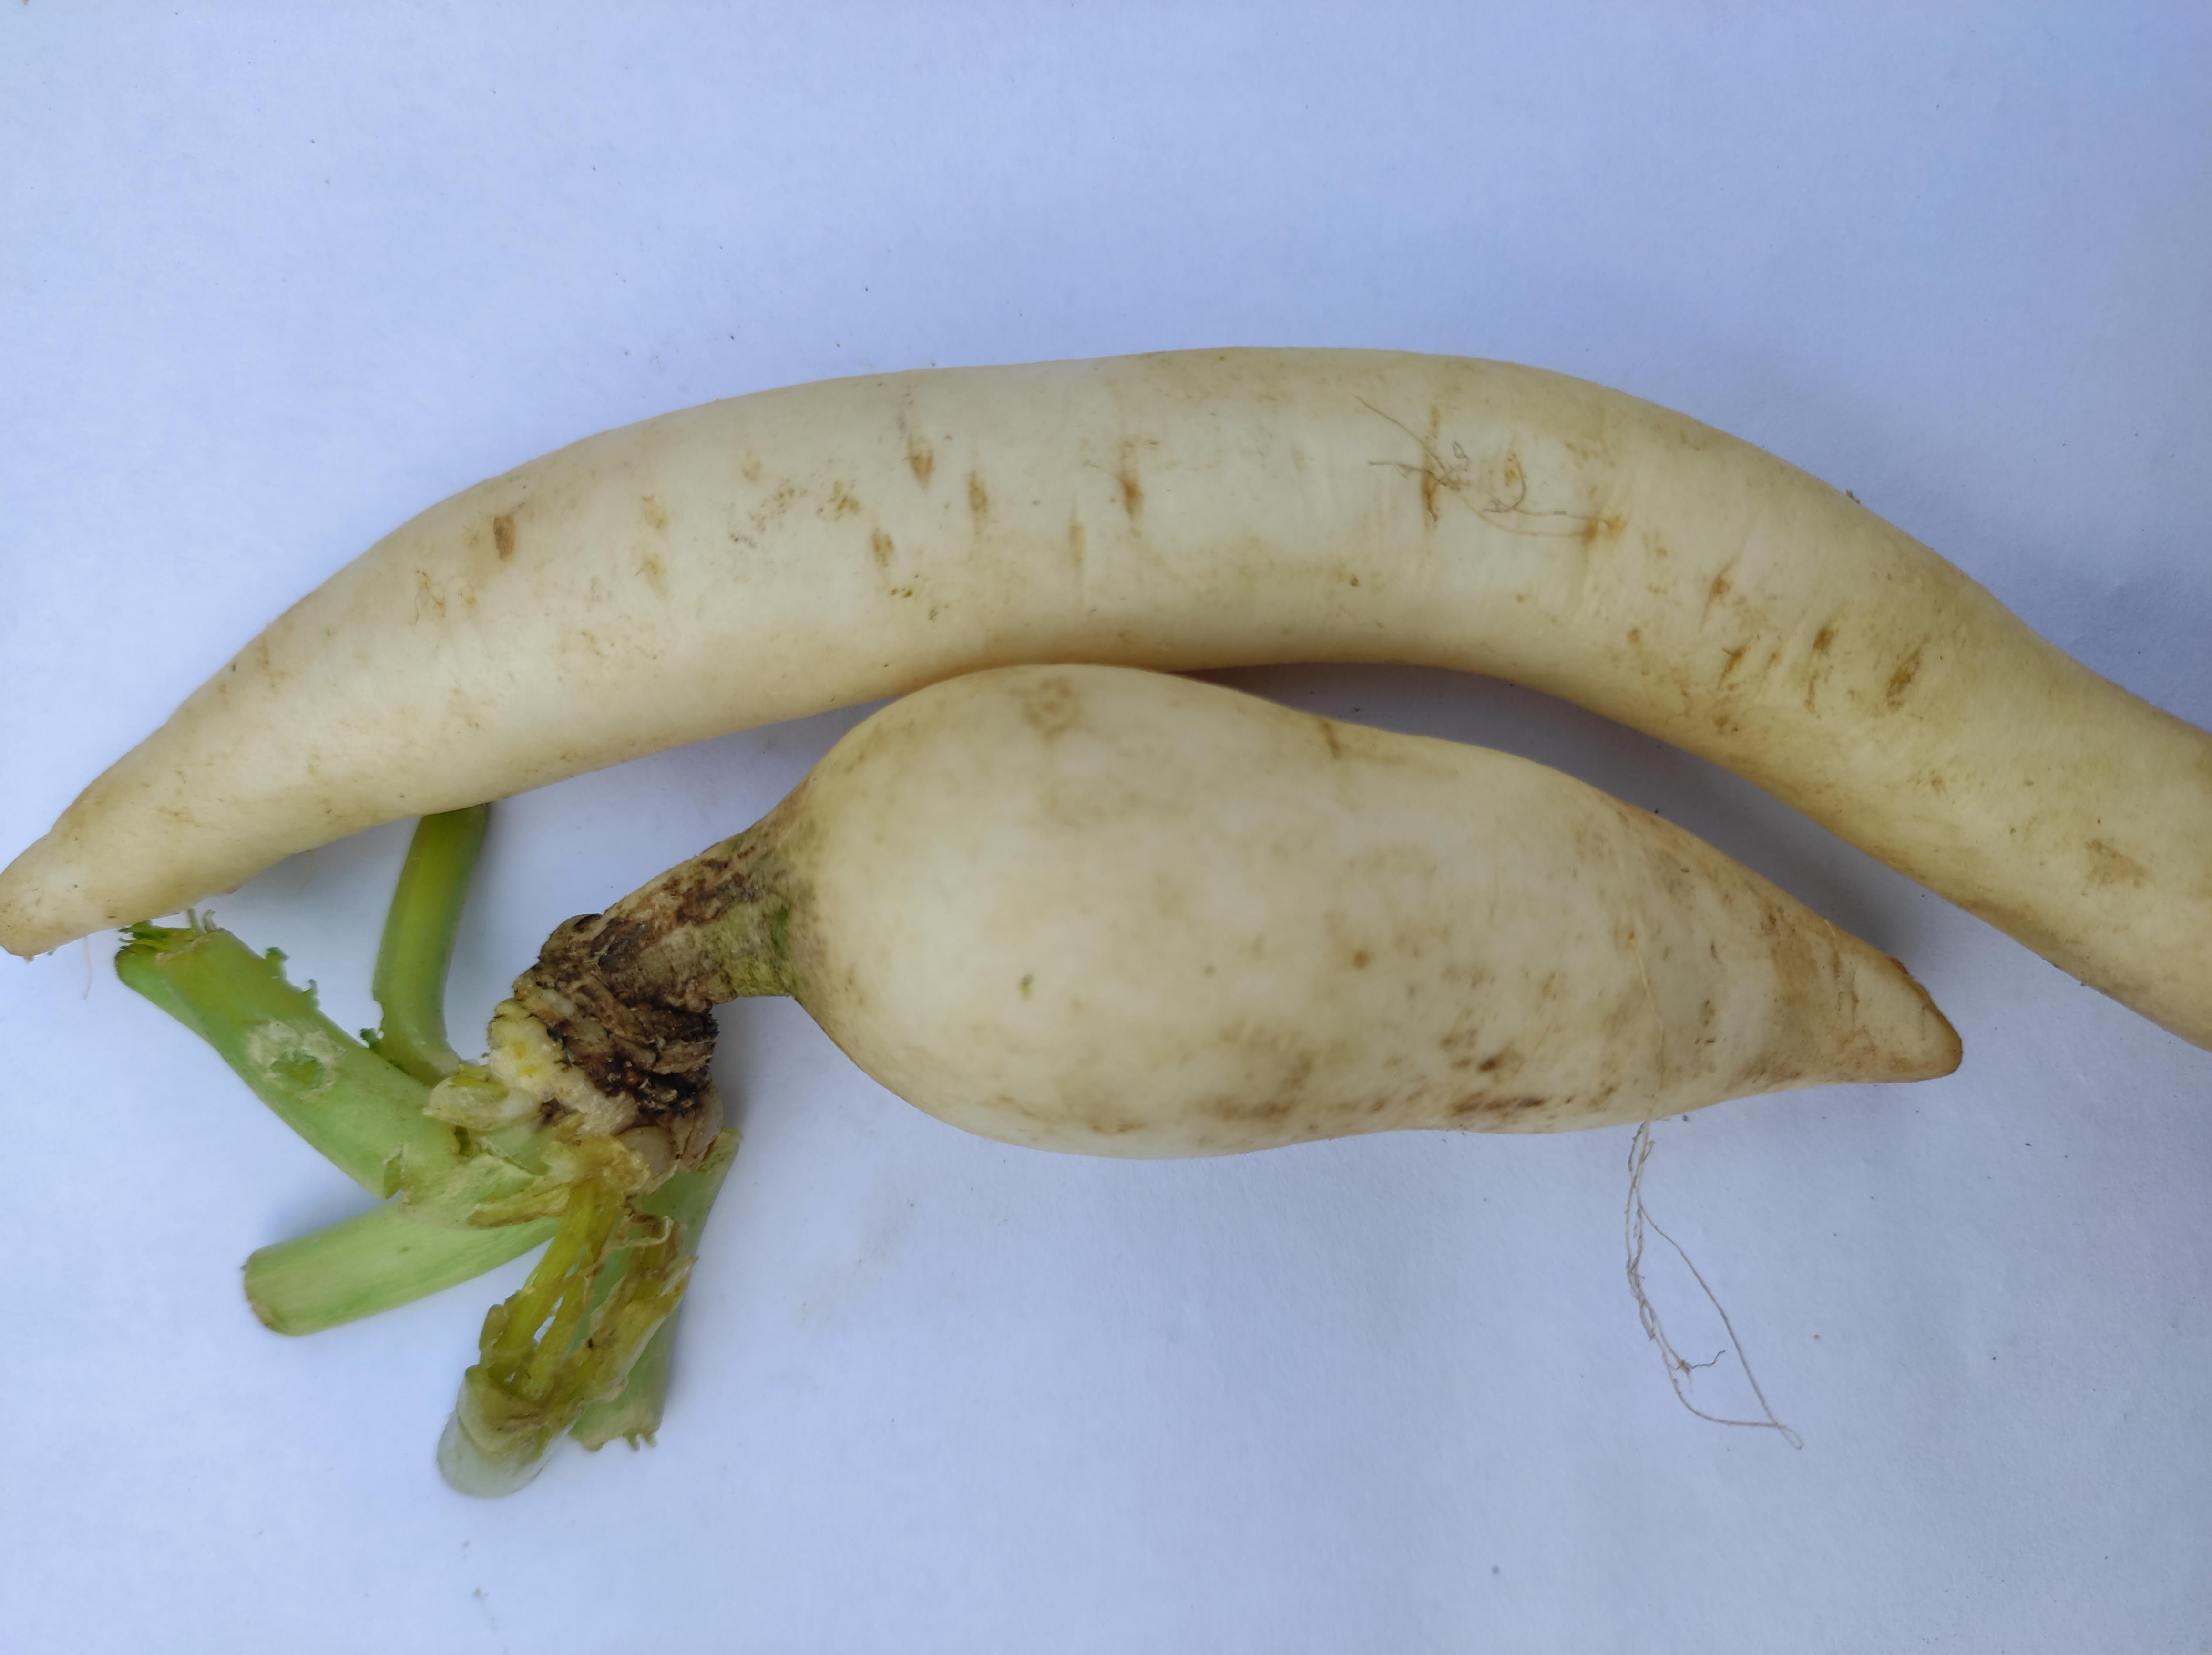
Label: Radish